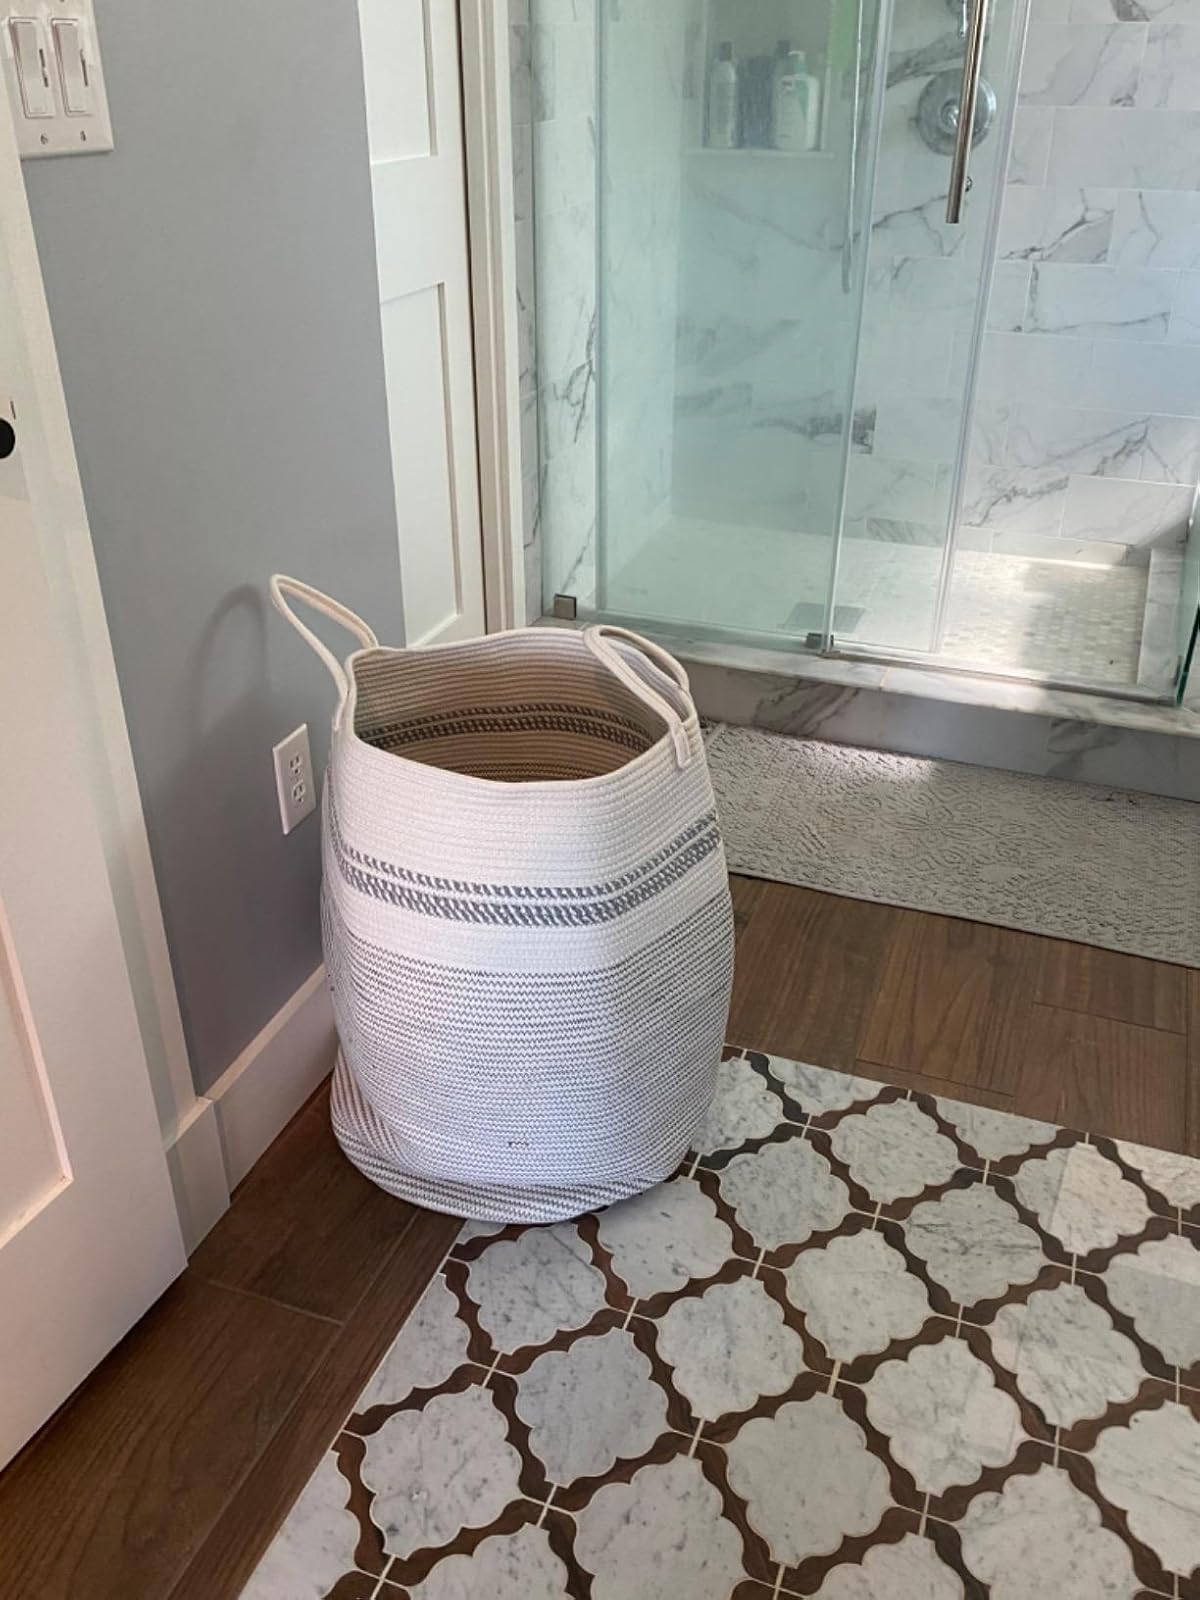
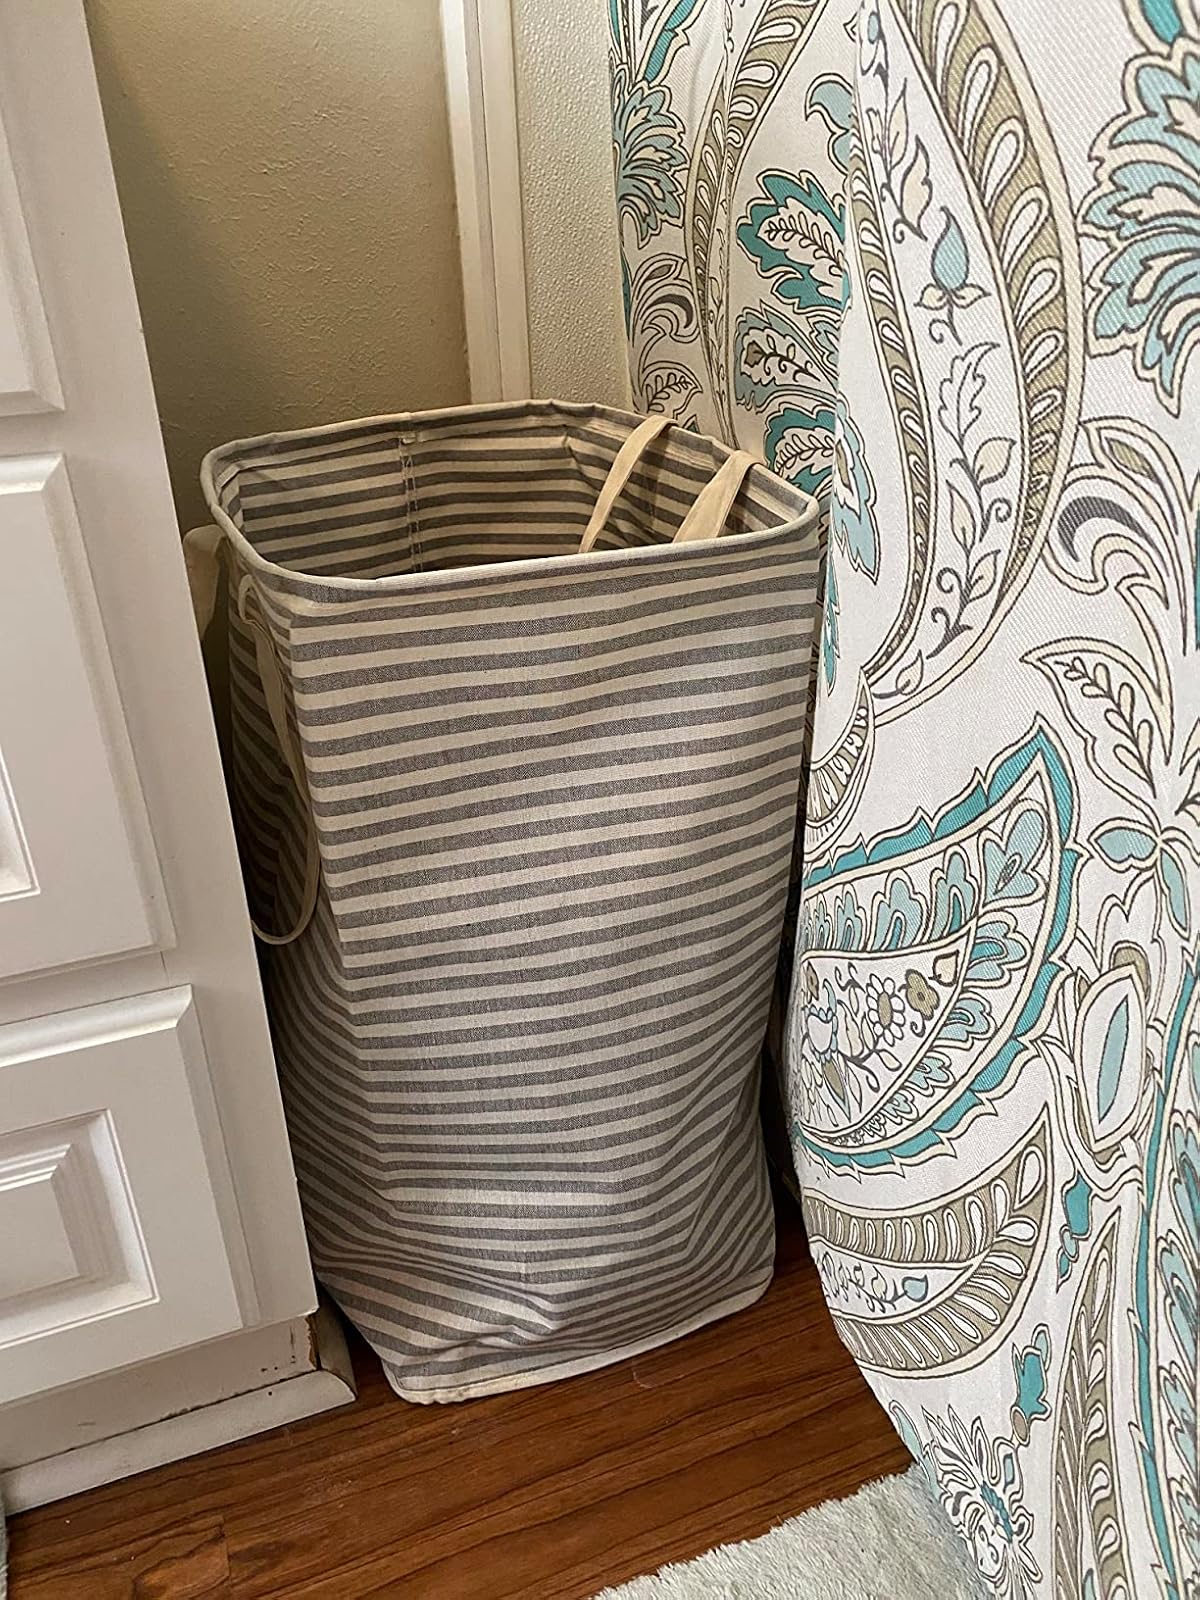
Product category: items_hamper
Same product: no